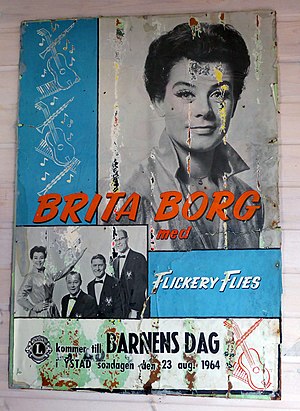
Brita Borg
Plakat med Brita Borg og Flickery Flies på Barnens Dag i Ystad 1964.
Brita Kerstin Gunvor Borg var en svensk sangerinde, skuespiller og sangartist.